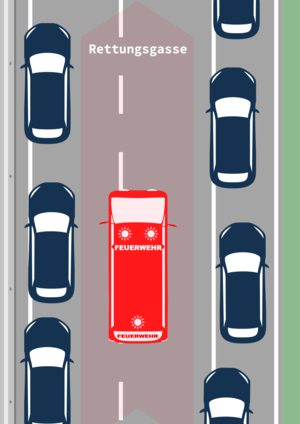
couloir de secours, obligation en cas d'embouteillageItaliano: strada per la salvezza, obbligo in case di Formazione di una coda